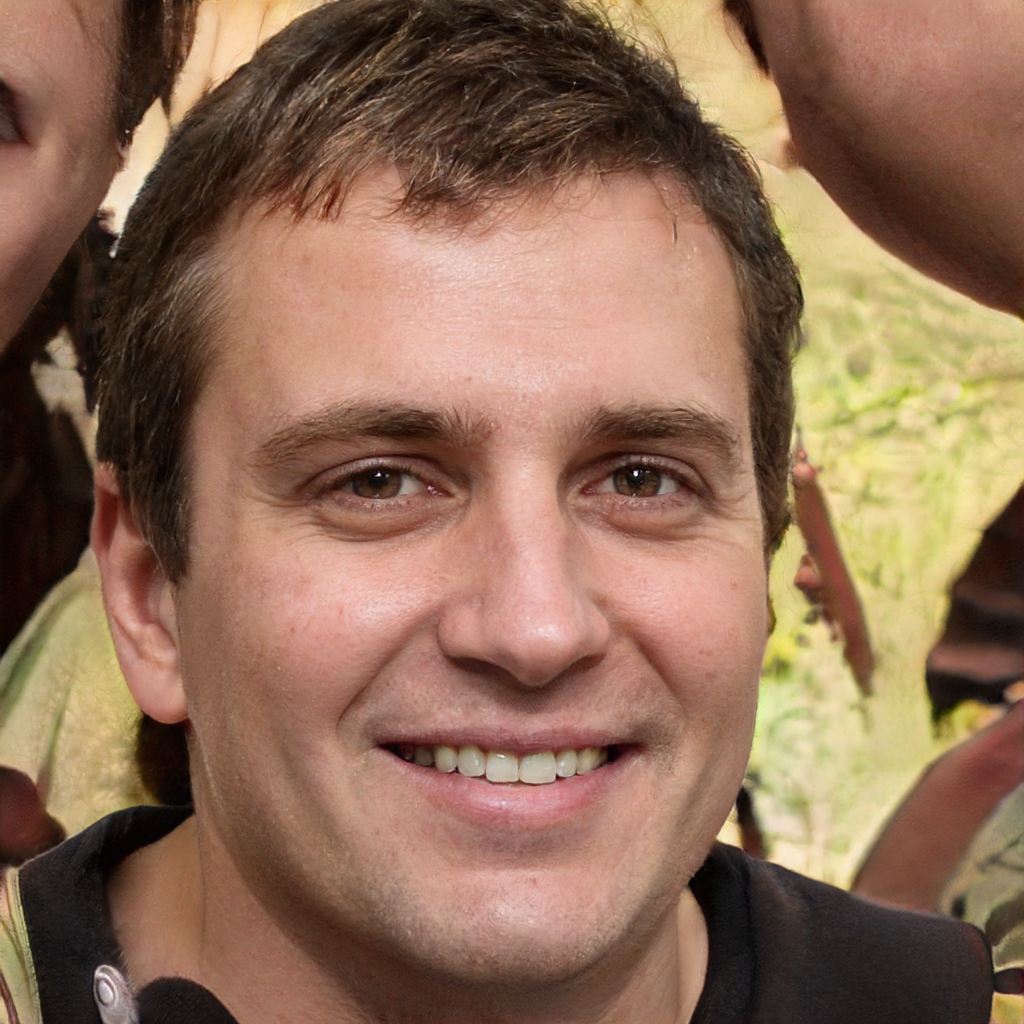
Portrait style: Real Portrait